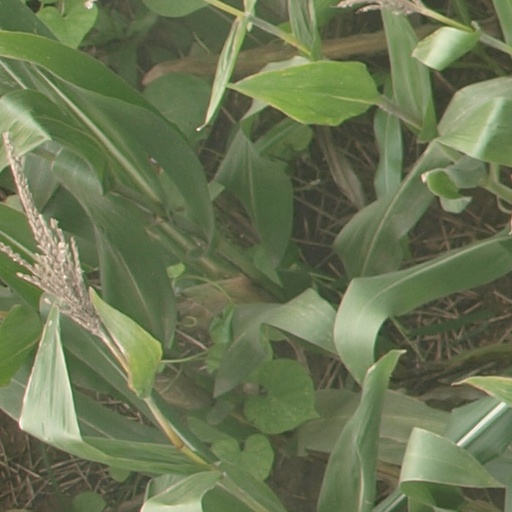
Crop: maize; corn